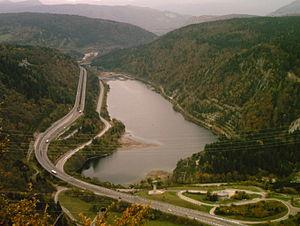
Vue du lac de Sylans depuis le point de vue du Font de Seme (918 m). L'autoroute A40 longe le lac.
En France, l’autoroute A40 relie Mâcon à Passy. Elle a été mise en service définitivement en 1990.
La route nationale 84, ou RN 84, est une route nationale française reliant Neyron à Saint-Denis-en-Bugey et Pont-d'Ain à Bellegarde-sur-Valserine.
Le lac de Sylans est un lac naturel situé dans le département de l'Ain, sur les communes du Poizat-Lalleyriat et des Neyrolles. Il connaît des variations de niveau importantes pouvant atteindre quatre à cinq mètres.
Les glacières de Sylans était le nom de l'un des plus importants chantiers de glace français du XIXᵉ siècle. Les bâtiments de cette société, dont d'imposantes glacières, étaient construits au bord du lac de Sylans qui est un lac naturel situé sur les communes du Poizat et des Neyrolles, dans le département de l'Ain.